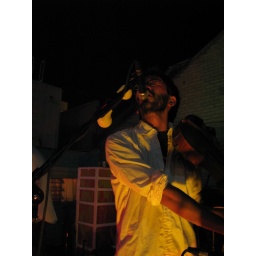
boy in static at beauty bar